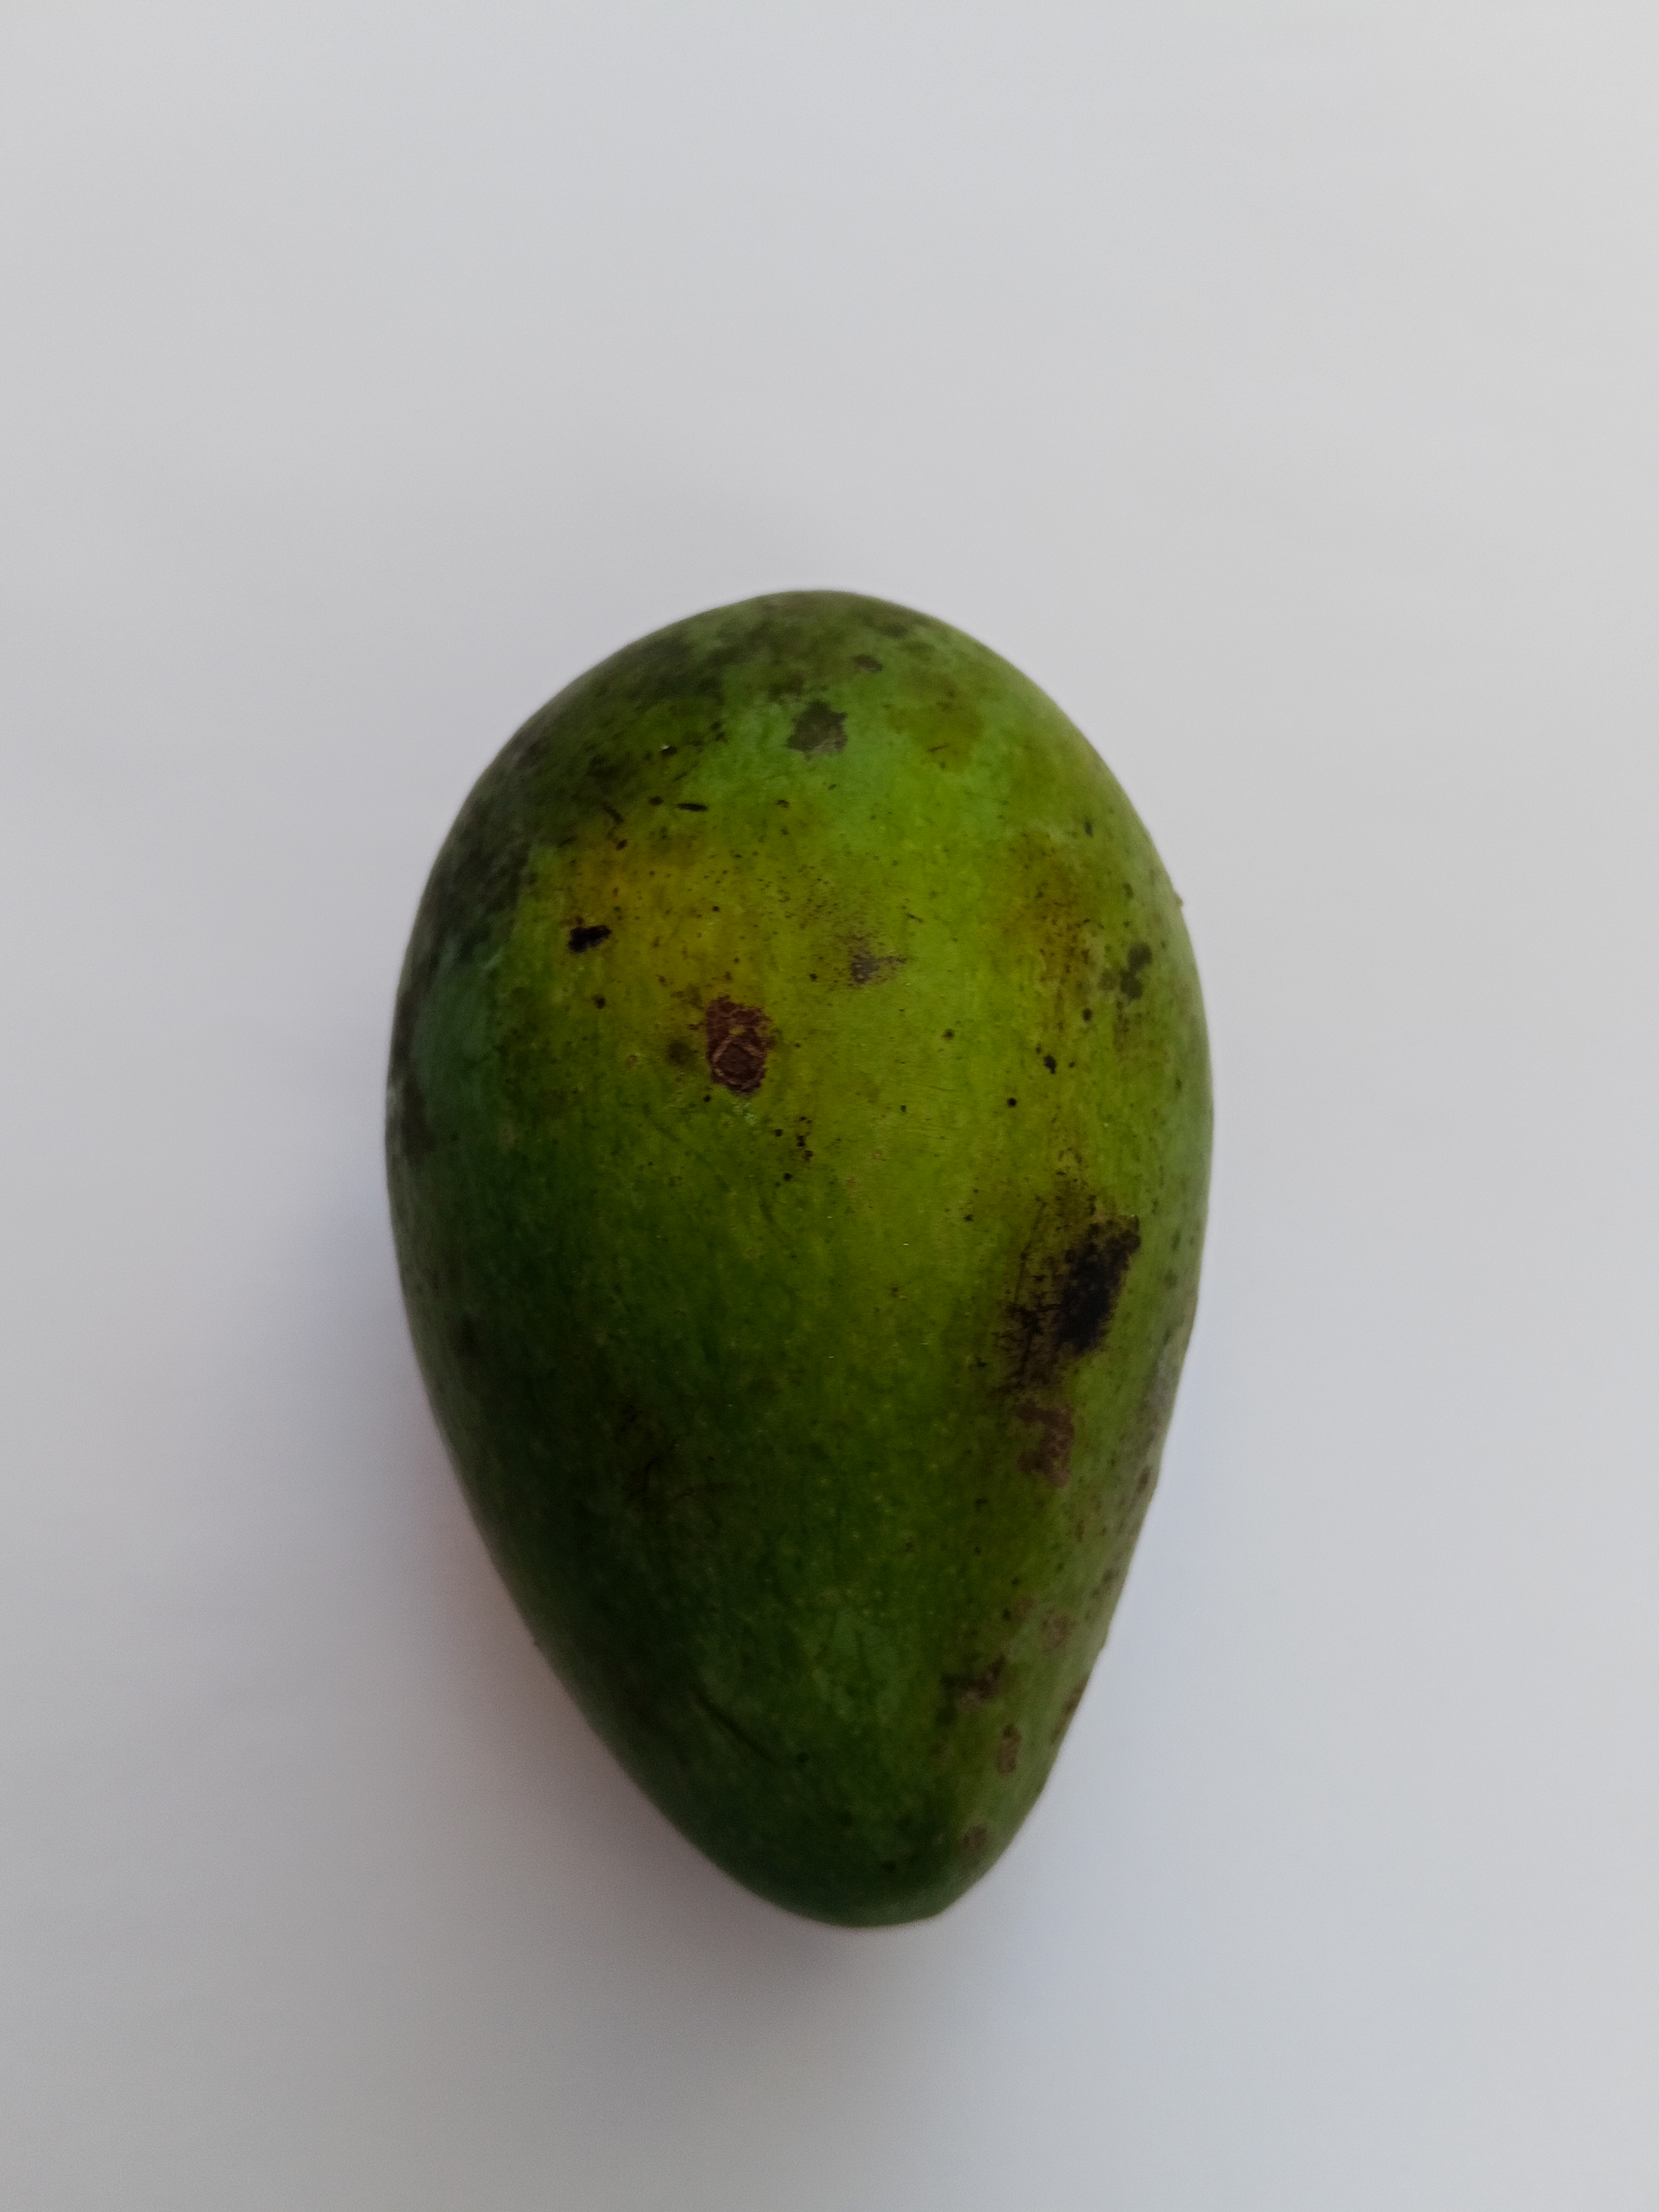
Mango variety: Amrapali